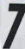
Number: 7